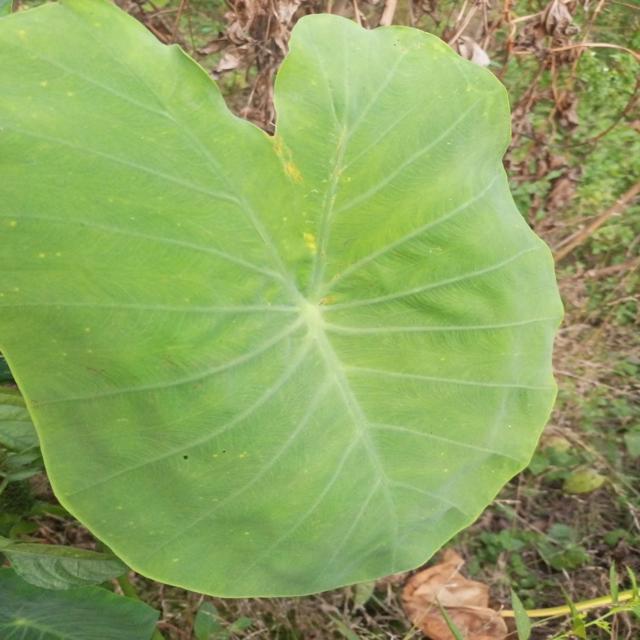
Label: Healthy